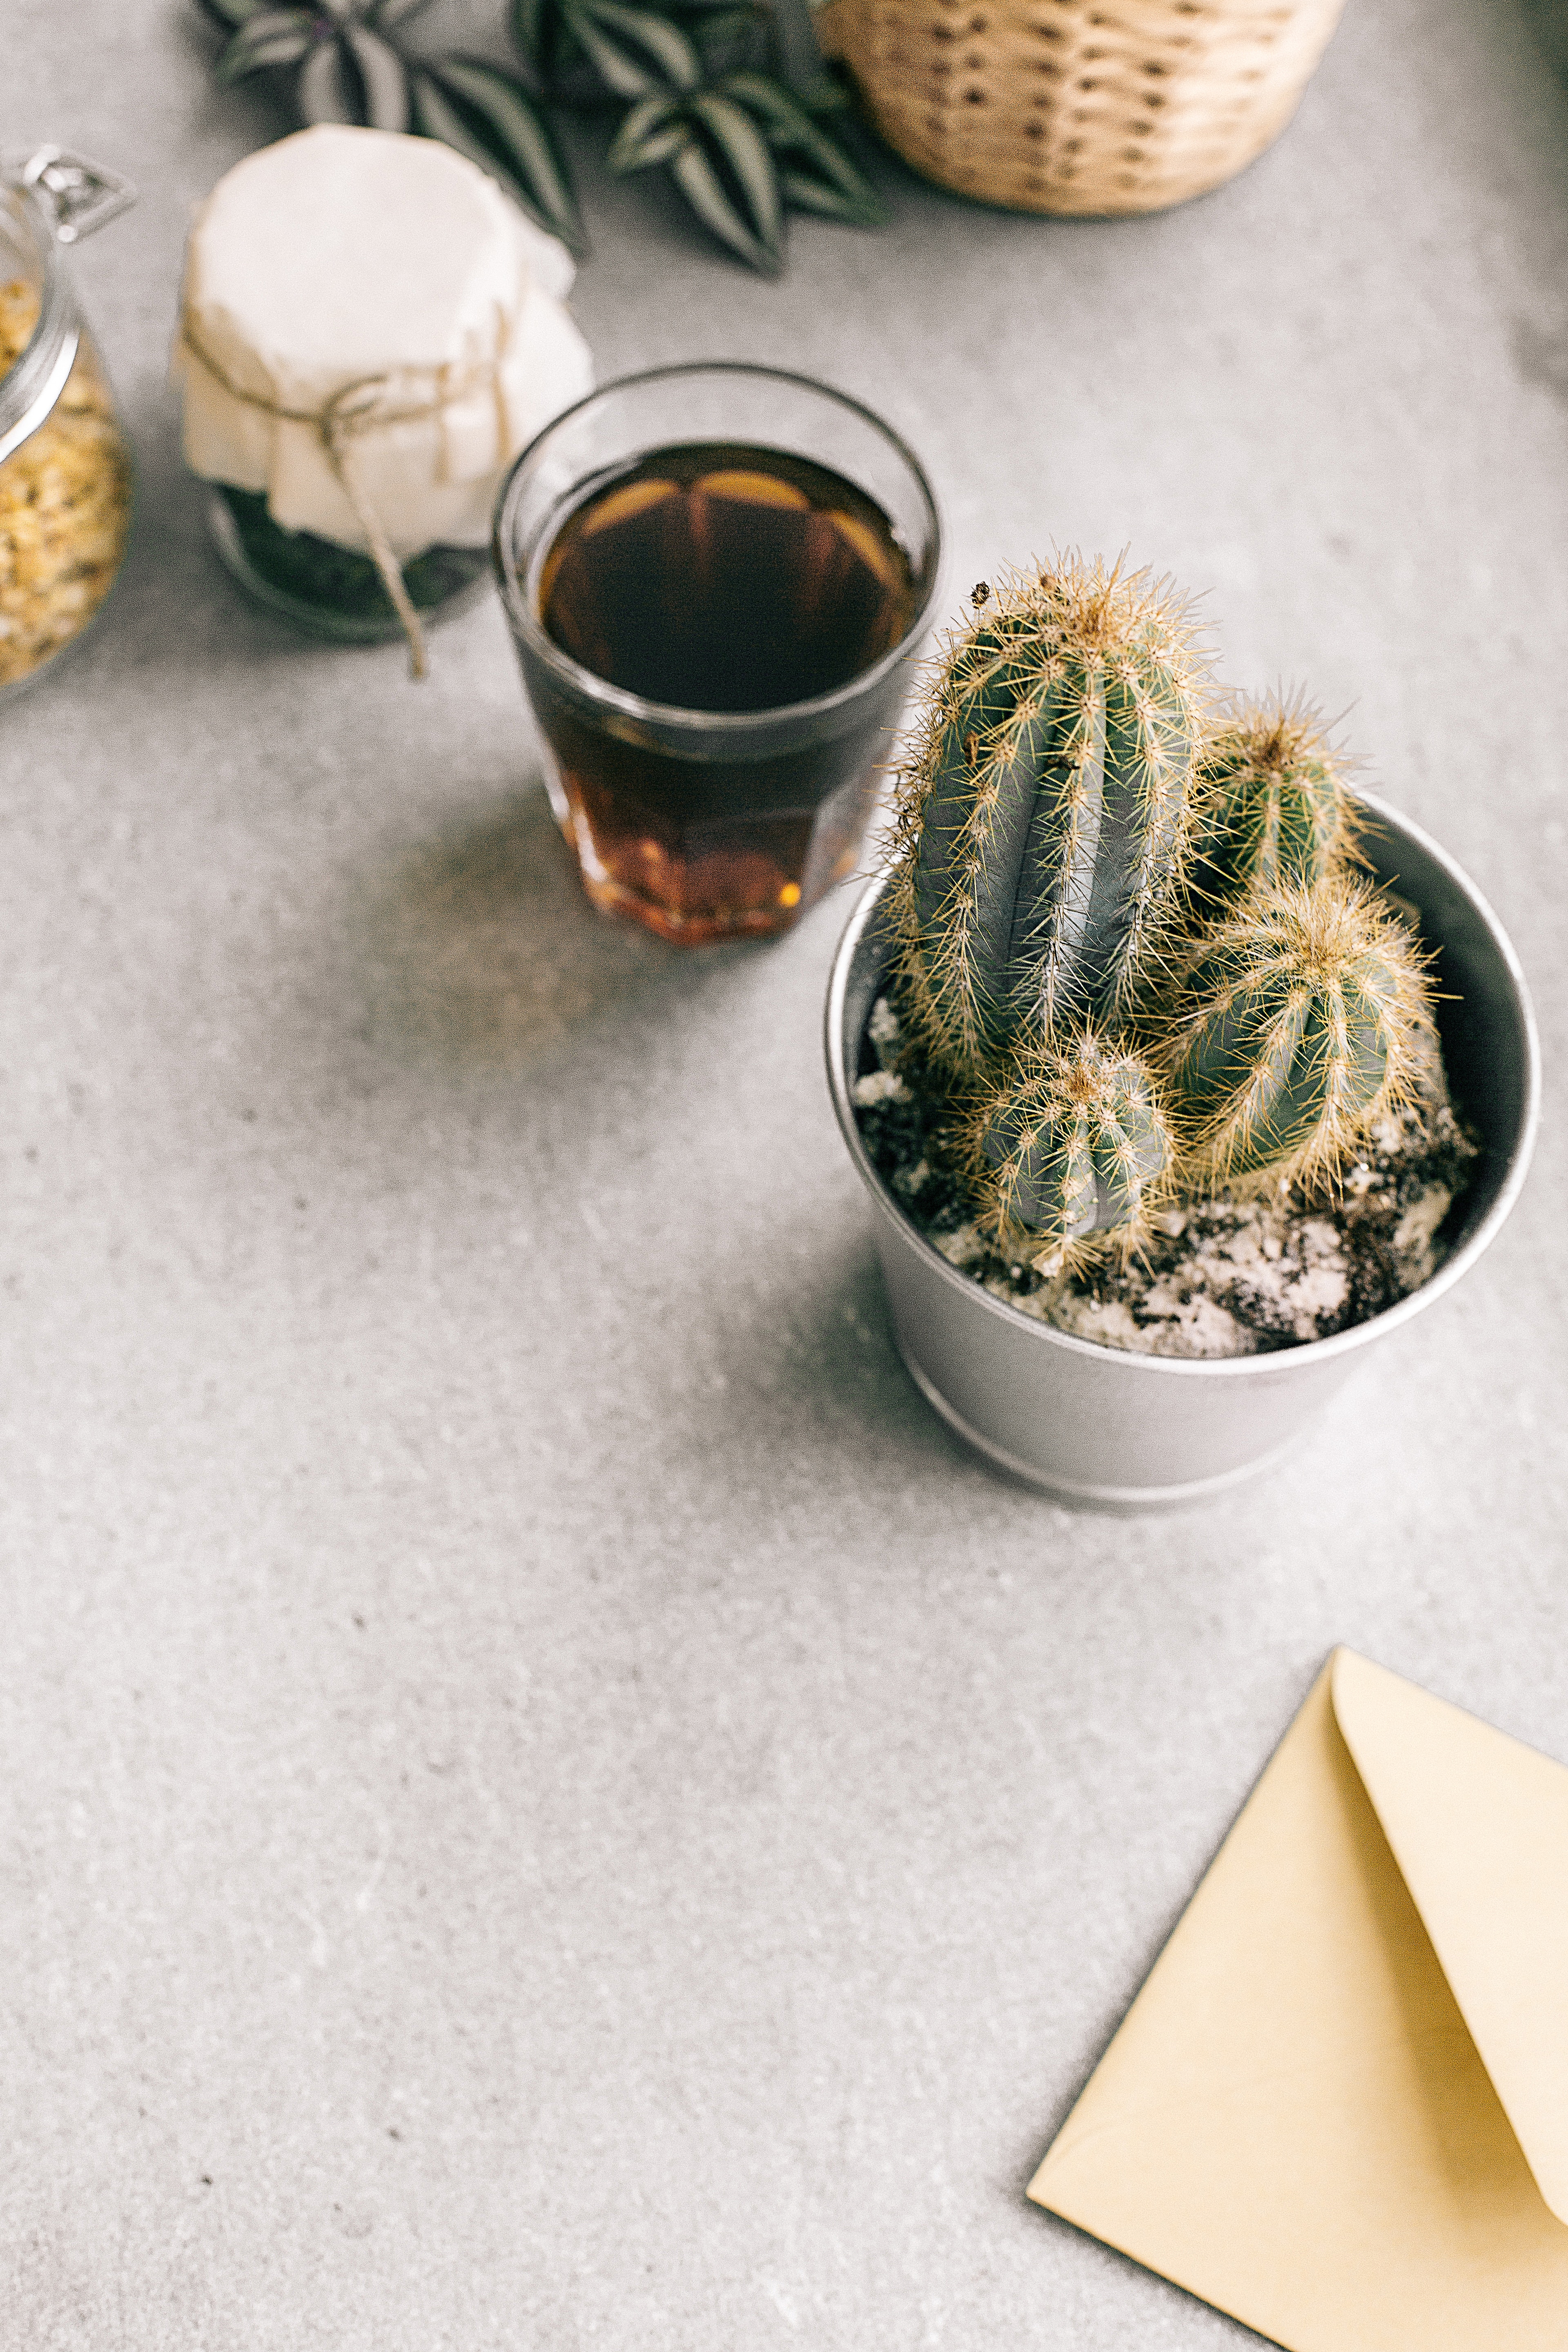
cactus, table, plant, succulent plant, food, dish, cuisine